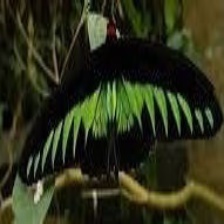
Species: BROOKES BIRDWING